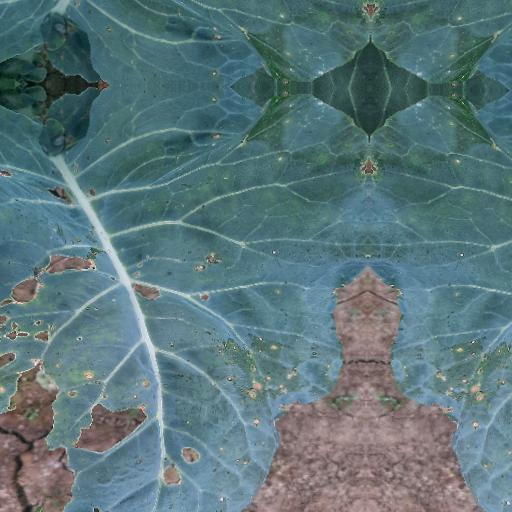
Label: Black Rot